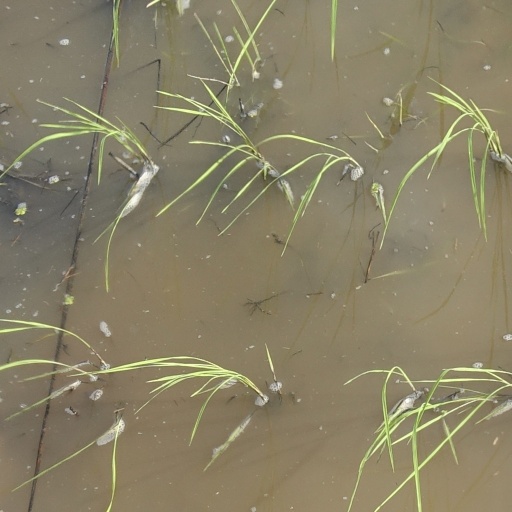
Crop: rice